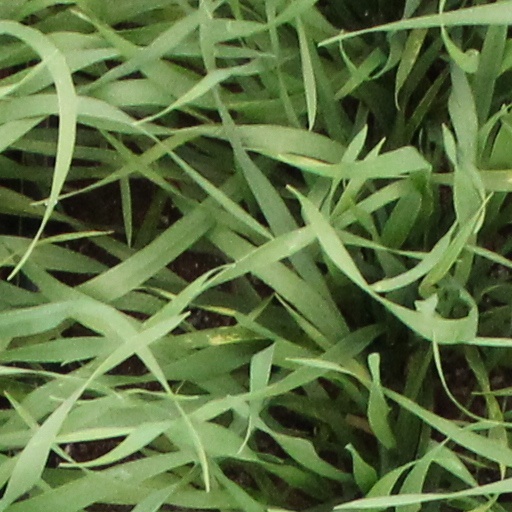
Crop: wheat